Eric H. du Plessis

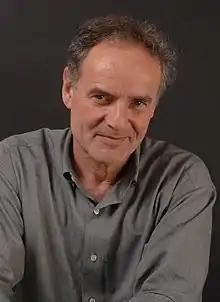
Éric Hollingsworth du Plessis photograph

Éric Hollingsworth du Plessis is an author, translator and educator living in Virginia. He is a professor emeritus at Radford University, where he taught French language and literature in the department of Foreign Languages, and writing in the Department of English from 1980 to 2024.